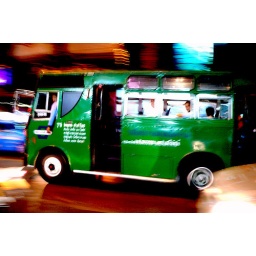
travelling by bus in Bangkok, especially in these green buses, is an adventure.